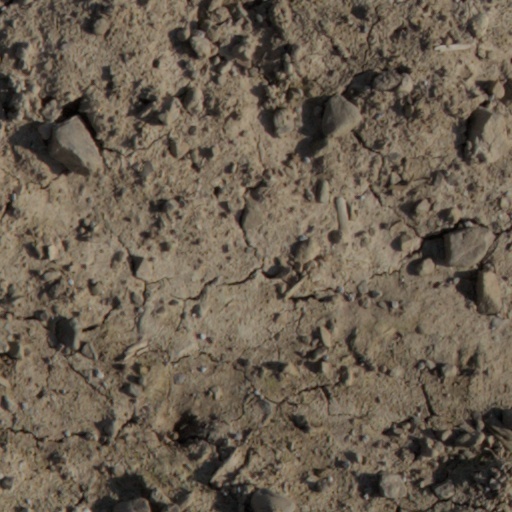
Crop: wheat